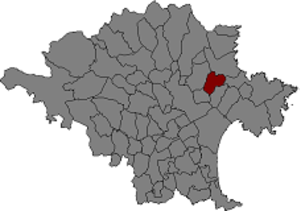
Vilajuïga est une commune d'Espagne dans la communauté autonome de Catalogne, province de Gérone, de la comarque d'Alt Empordà.